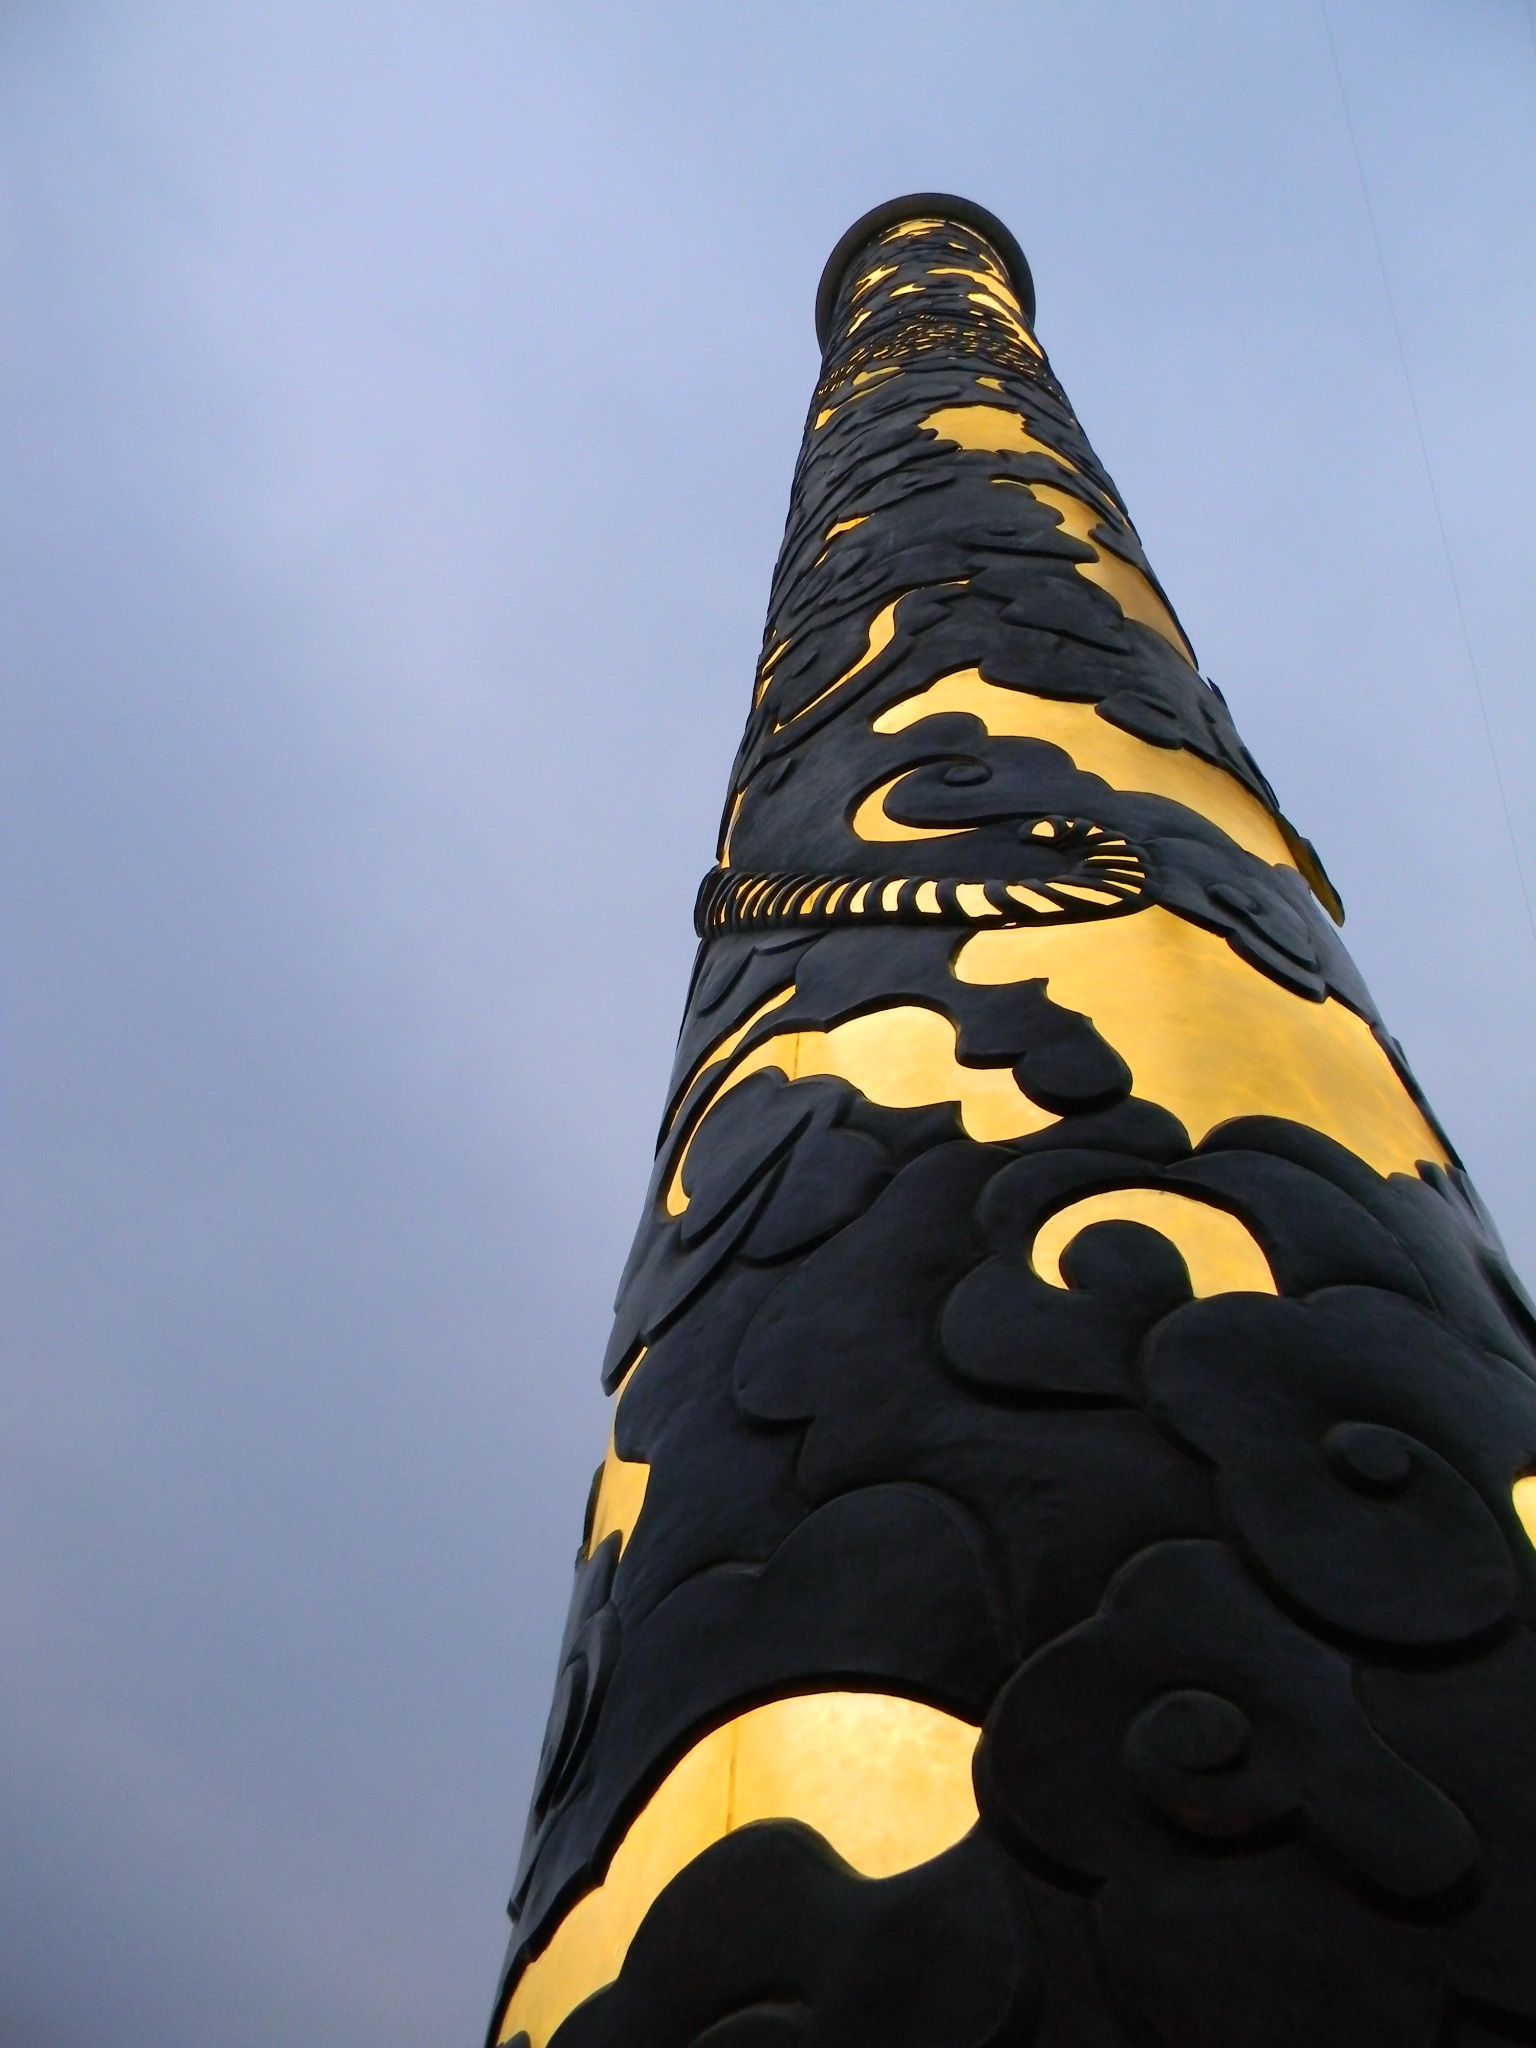
grain, color, blue, yellow, sculpture, art, clouds, china, traditional, antiquity, ancient times, stone tablets